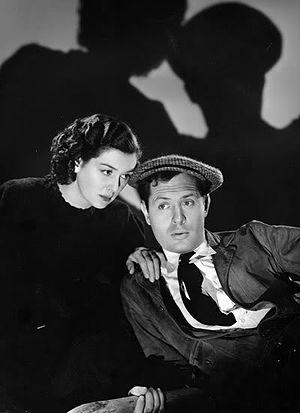
La Force des ténèbres est un film américain réalisé par Richard Thorpe, sorti en 1937.